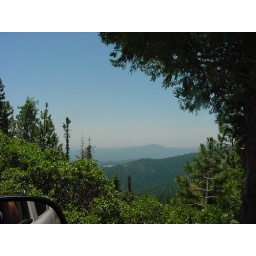
Looking South. Fresno is down in the brown valley just beyond the last mountain